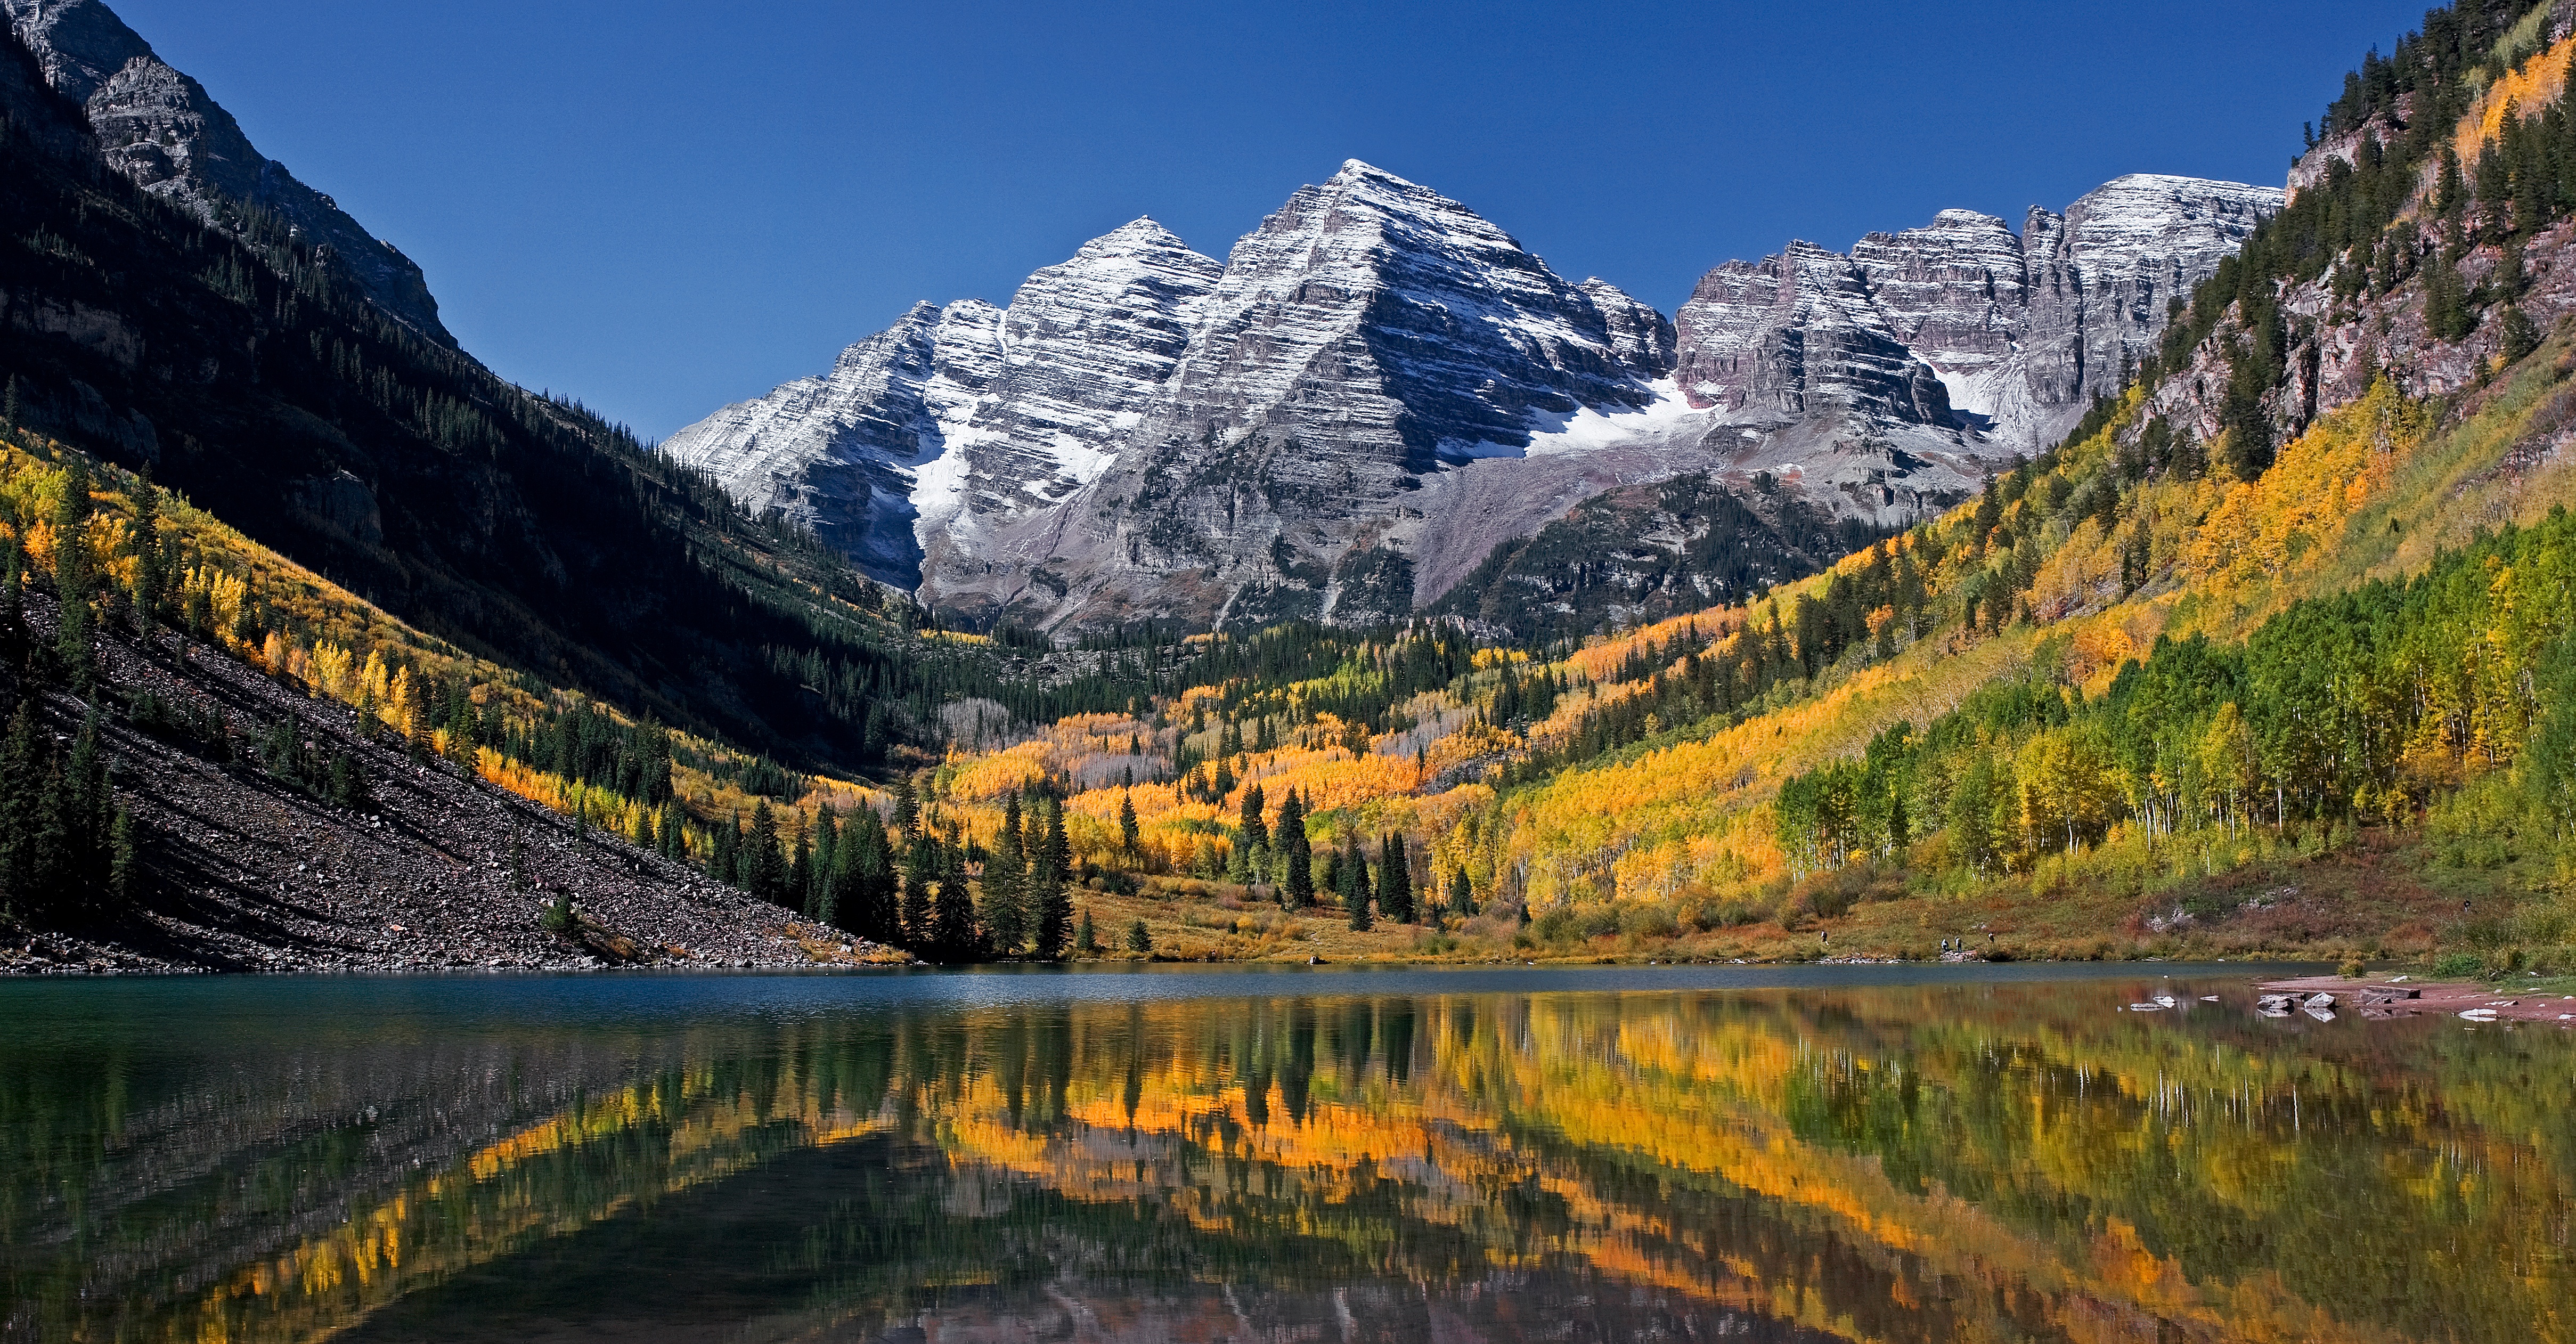
landscape, rock, wilderness, mountain, fall, lake, river, valley, mountain range, reflection, autumn, fjord, national park, season, alps, plateau, landform, tarn, mountain pass, geographical feature, mountainous landforms